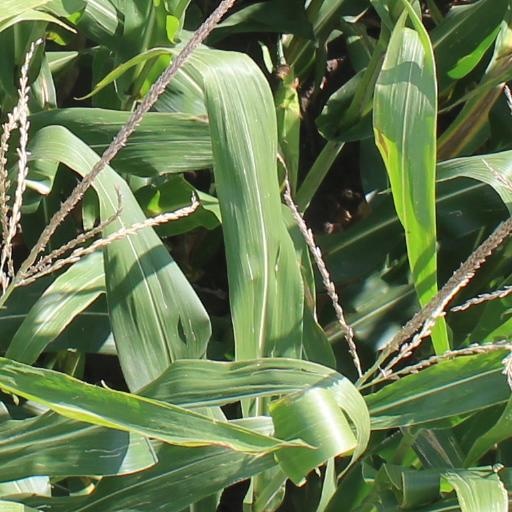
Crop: maize; corn